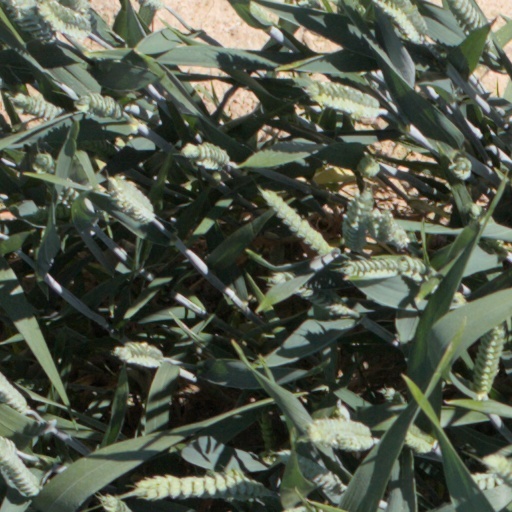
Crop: wheat